Lorenz Zuckermandel

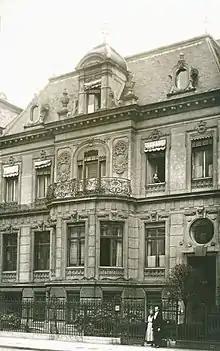

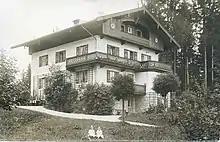

At 60 years of age, Lorenz Zuckermandel was one of Berlin's wealthiest men. It was estimated that his capital, the majority of which represented shares in the heavy industry, was worth 4 million goldmarks. In 1912, at 65 years of age, he completely retired from the banking business, but continued to enjoy a reputation as a financier due to his large fortune. He resigned from his position on the supervisory boards in 1917.